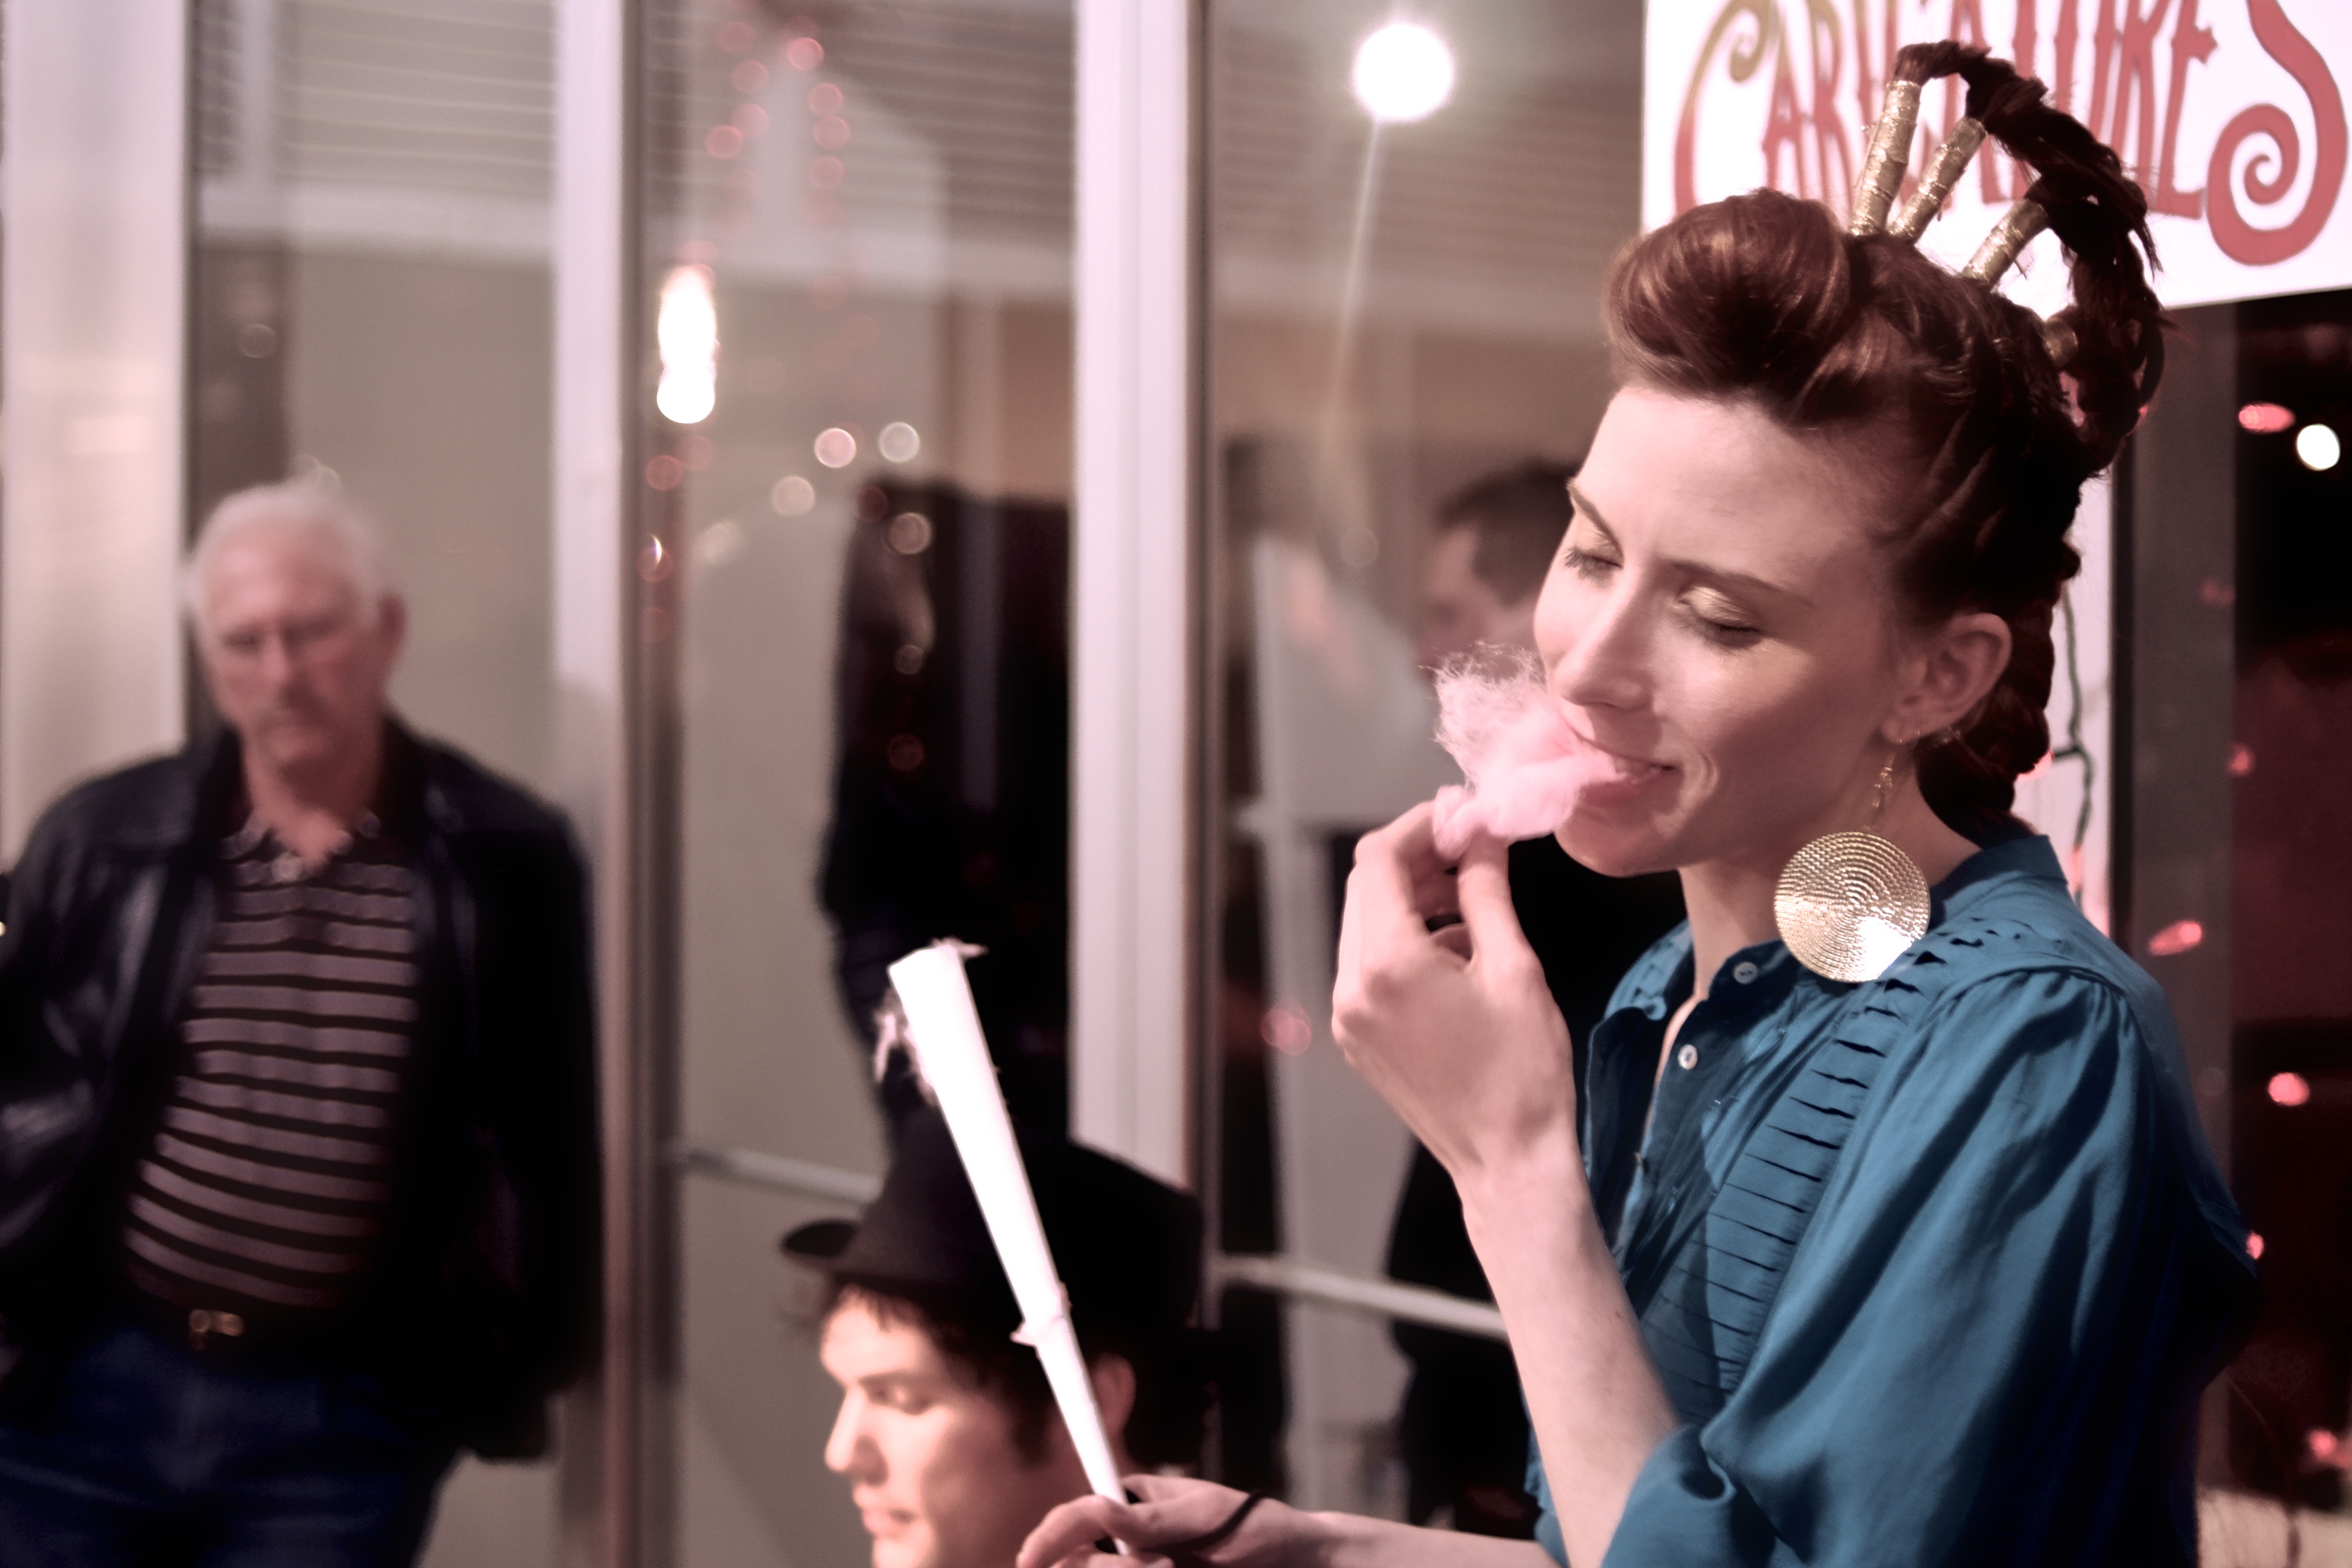
communication, performance, event, electronic device